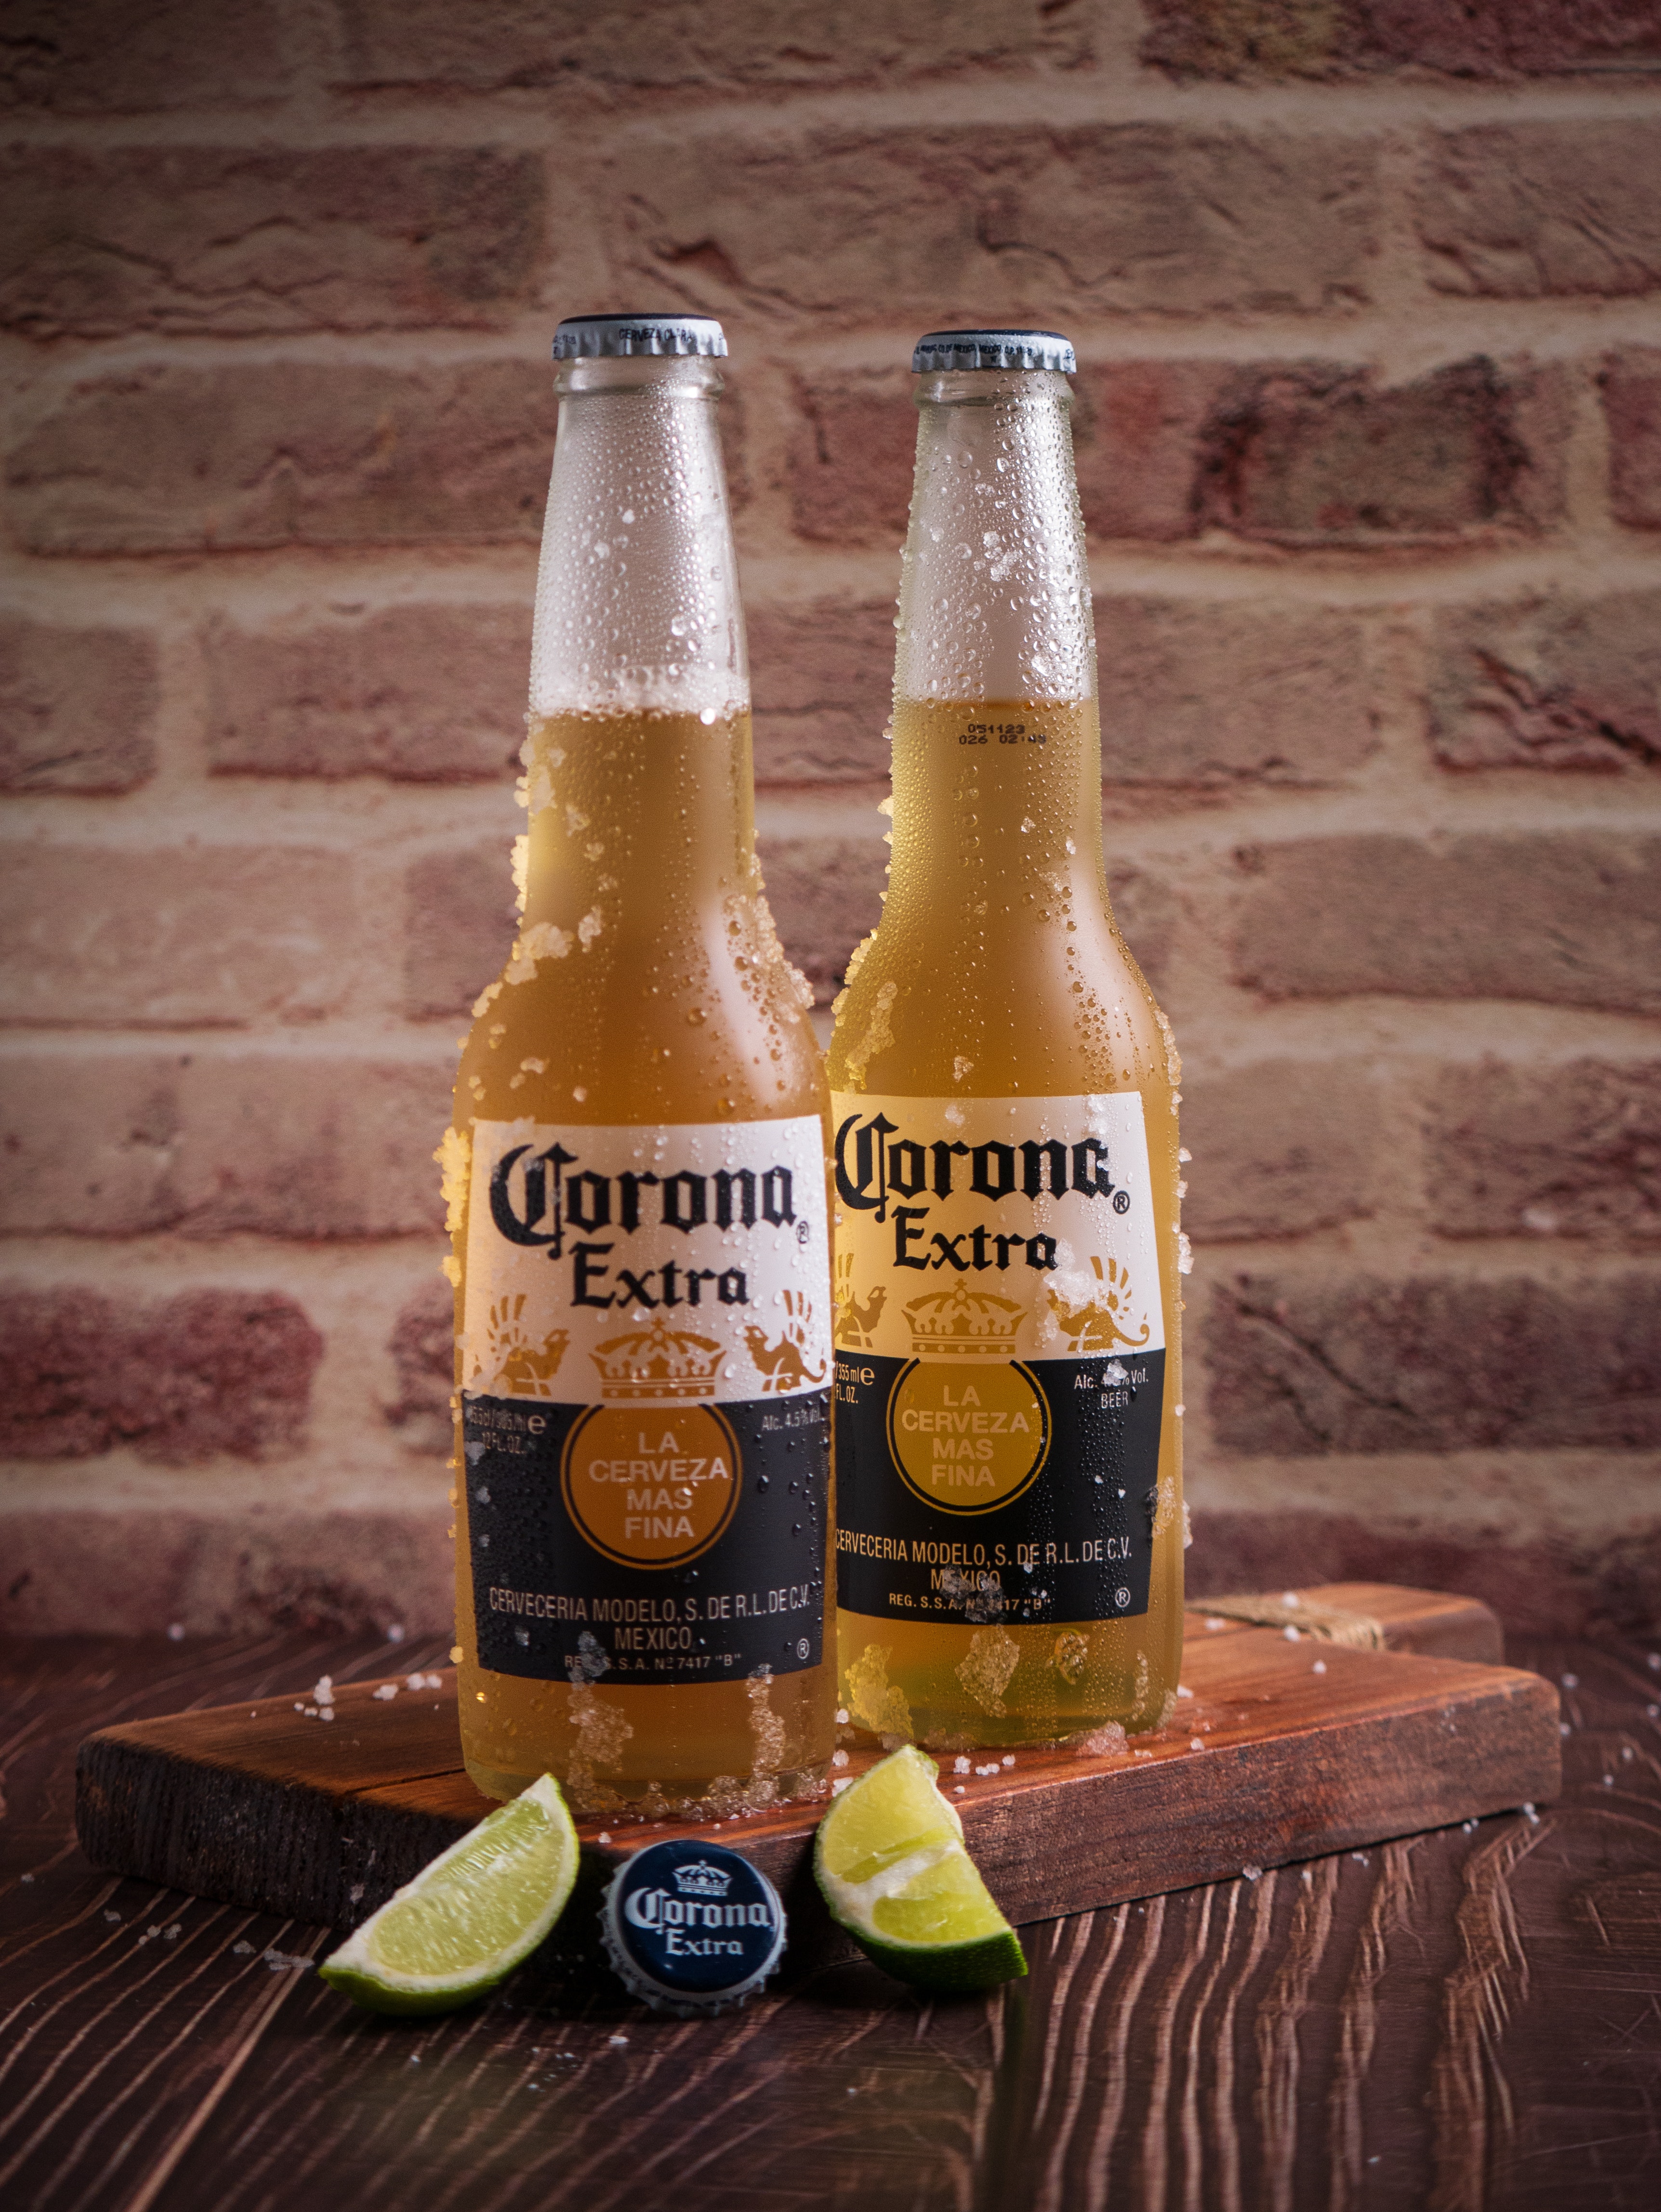
drink, bottle, liquid, drinkware, tableware, beer, glass bottle, fluid, beer bottle, barware, ingredient, solution, alcoholic beverage, wheat beer, table, lager, glass, persian lime, distilled beverage, alcohol, wood, fruit, food, citrus, liqueur, ale, lemon, Ice beer, lime, key lime, non alcoholic beverage, still life photography, serveware